Yellow-headed amazon

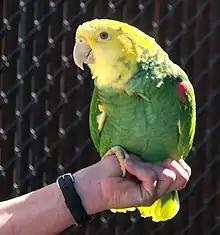
Tres Marías amazon at Cougar Mountain Zoological Park, United States

This species is part of the "Amazona ochrocephala" complex, which also includes the yellow-naped amazon ("A. auropalliata"). This complex, which has been called "a taxonomic headache", is considered a single species by some authorities and split into three species by others. The split is mainly based on the amount of yellow in the plumage, the color of the legs and bill, the proximity of "A. oratrix" and "A. auropalliata" in Oaxaca, Mexico, without apparent interbreeding, and the presence of both "A. ochrocephala" and "A. auropalliata" in northern Honduras. This evaluation has, however, been confused by misunderstandings regarding the plumage variations in the populations in northern Honduras, where birds vary greatly in amount of yellow on the head, crown and nape, but have pale bills and a juvenile plumage matching "A. oratrix", but neither "A. ochrocephala" nor "A. auropalliata". In 1997, the population from the Sula Valley in northern Honduras was described as a new subspecies, "hondurensis", of "A. oratrix". "A. auropalliata caribaea" on the Islas de la Bahía, which is relatively close to the recently described "A. oratrix hondurensis", may have a relatively pale lower mandible, indicating that gene flow may occur between the two. If confirmed, this could suggest that the two are better considered conspecific. Alternatively, it has been suggested that "caribaea" and "parvipes", both typically considered subspecies of "A. auropalliata", may be closer to "A. oratrix" than they are to the nominate "A. auropalliata". Both are relatively small and have red on the shoulder like "A. oratrix", but unlike nominate "A. auropalliata." The members of this complex are known to hybridize in captivity, and recent phylogenetic analysis of DNA did not support the split into the three "traditional" biological species, but did reveal three clades, which potentially could be split into three phylogenetic species: a Mexican and Central American species (including "panamensis", which extends slightly into South America), a species of northern South America, and a species from the southern Amazon Basin. The Central American clade can potentially be split further, with "panamensis" (the Panama amazon) and "tresmariae" (the Tres Marías amazon) recognized as two monotypic species.